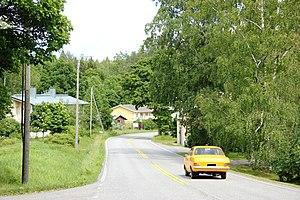
Bromarv, anciennement Bromarf, est un village et une ancienne municipalité de l'Uusimaa en Finlande.